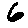
Label: 6